Alsos Mission

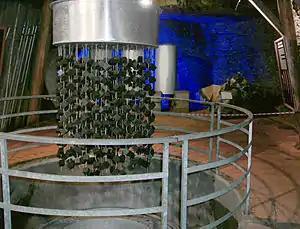
Replica of the German experimental nuclear reactor captured and dismantled at Haigerloch during Operation Big

A new forward headquarters, Alsos Forward North (AFwdN), was opened at Aachen, and on 8 February the Alsos Mission reopened its forward headquarters in Strasbourg as Alsos Forward South (AFwdS). In March, the U.S. Twelfth Army Group launched Operation Lumberjack, an offensive to clear the Germans west of the Rhine. Pash, who was promoted to colonel on 6 March, led an Alsos Mission detachment into Cologne on 7 March, but little additional information was found.